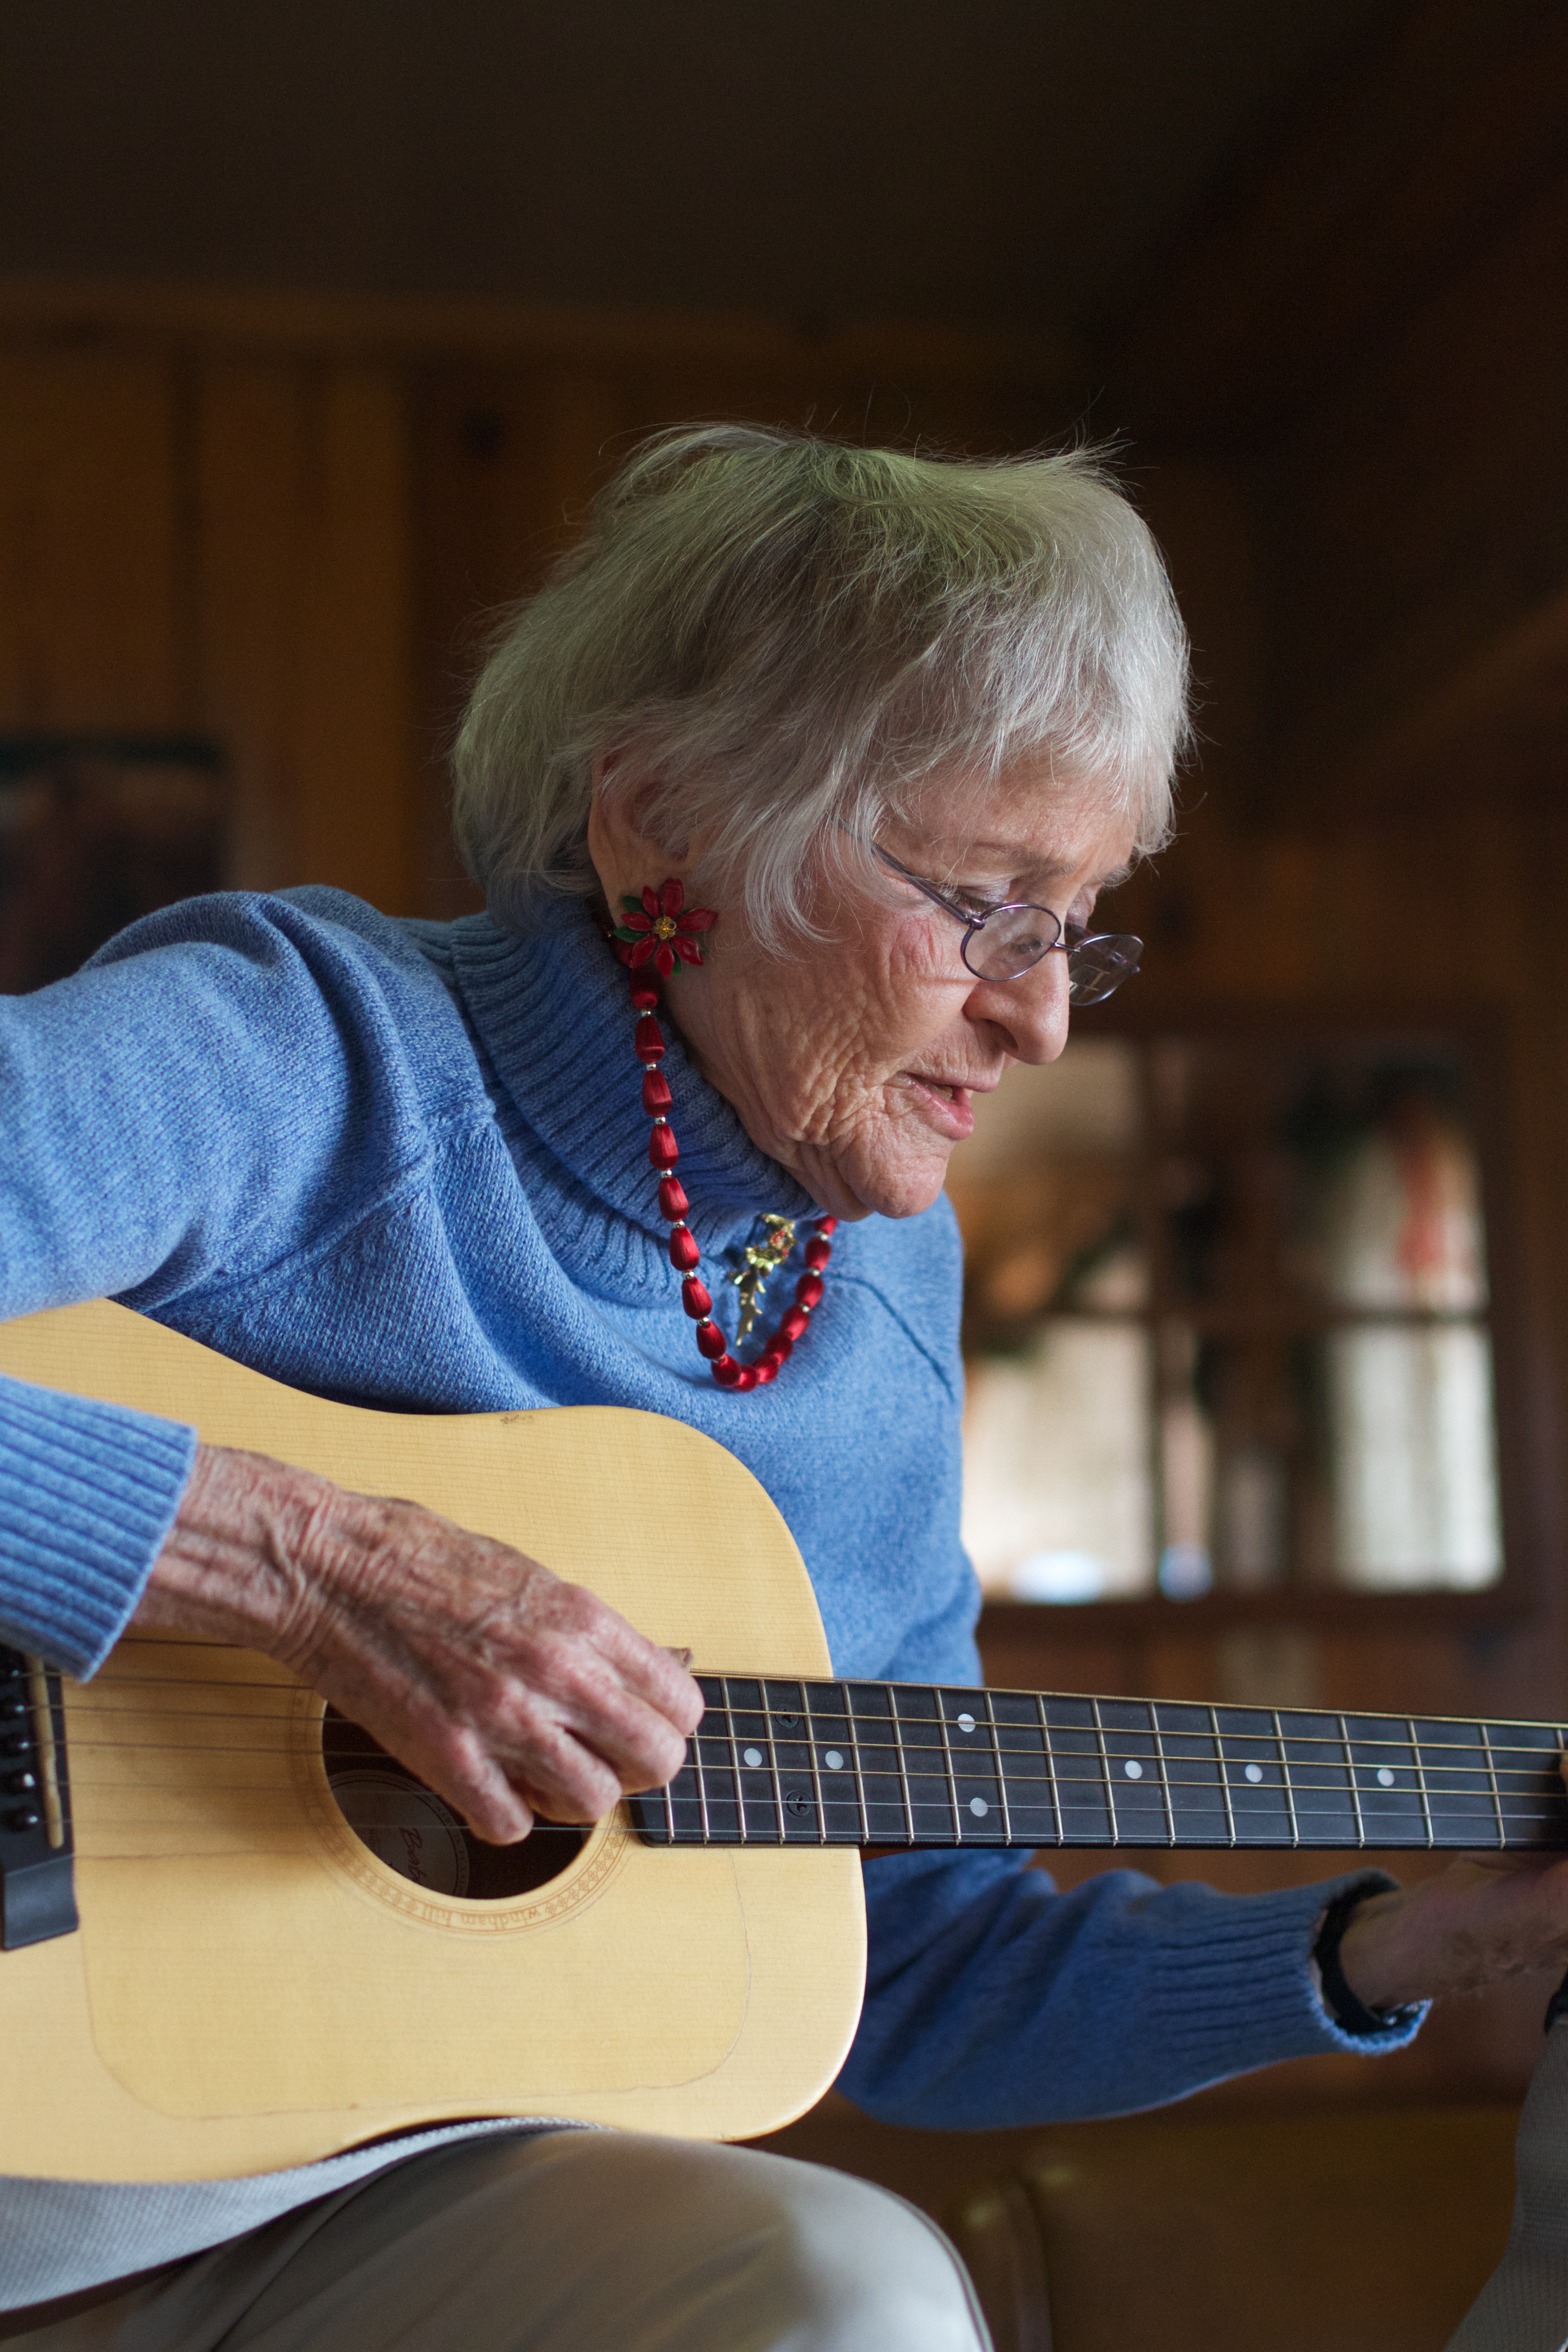
person, guitar, acoustic guitar, musician, musical instrument, guitarist, string instrument, plucked string instruments